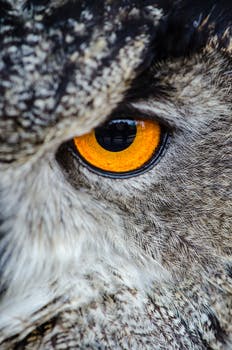
Label: No Watermark